Anthony Lolli

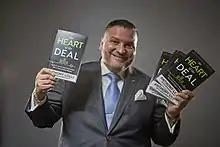
"The Heart of the Deal"

Lolli's first book, "The Heart of the Deal", a memoir of his career in real estate as well as a guide to investing, was published in June 2017.